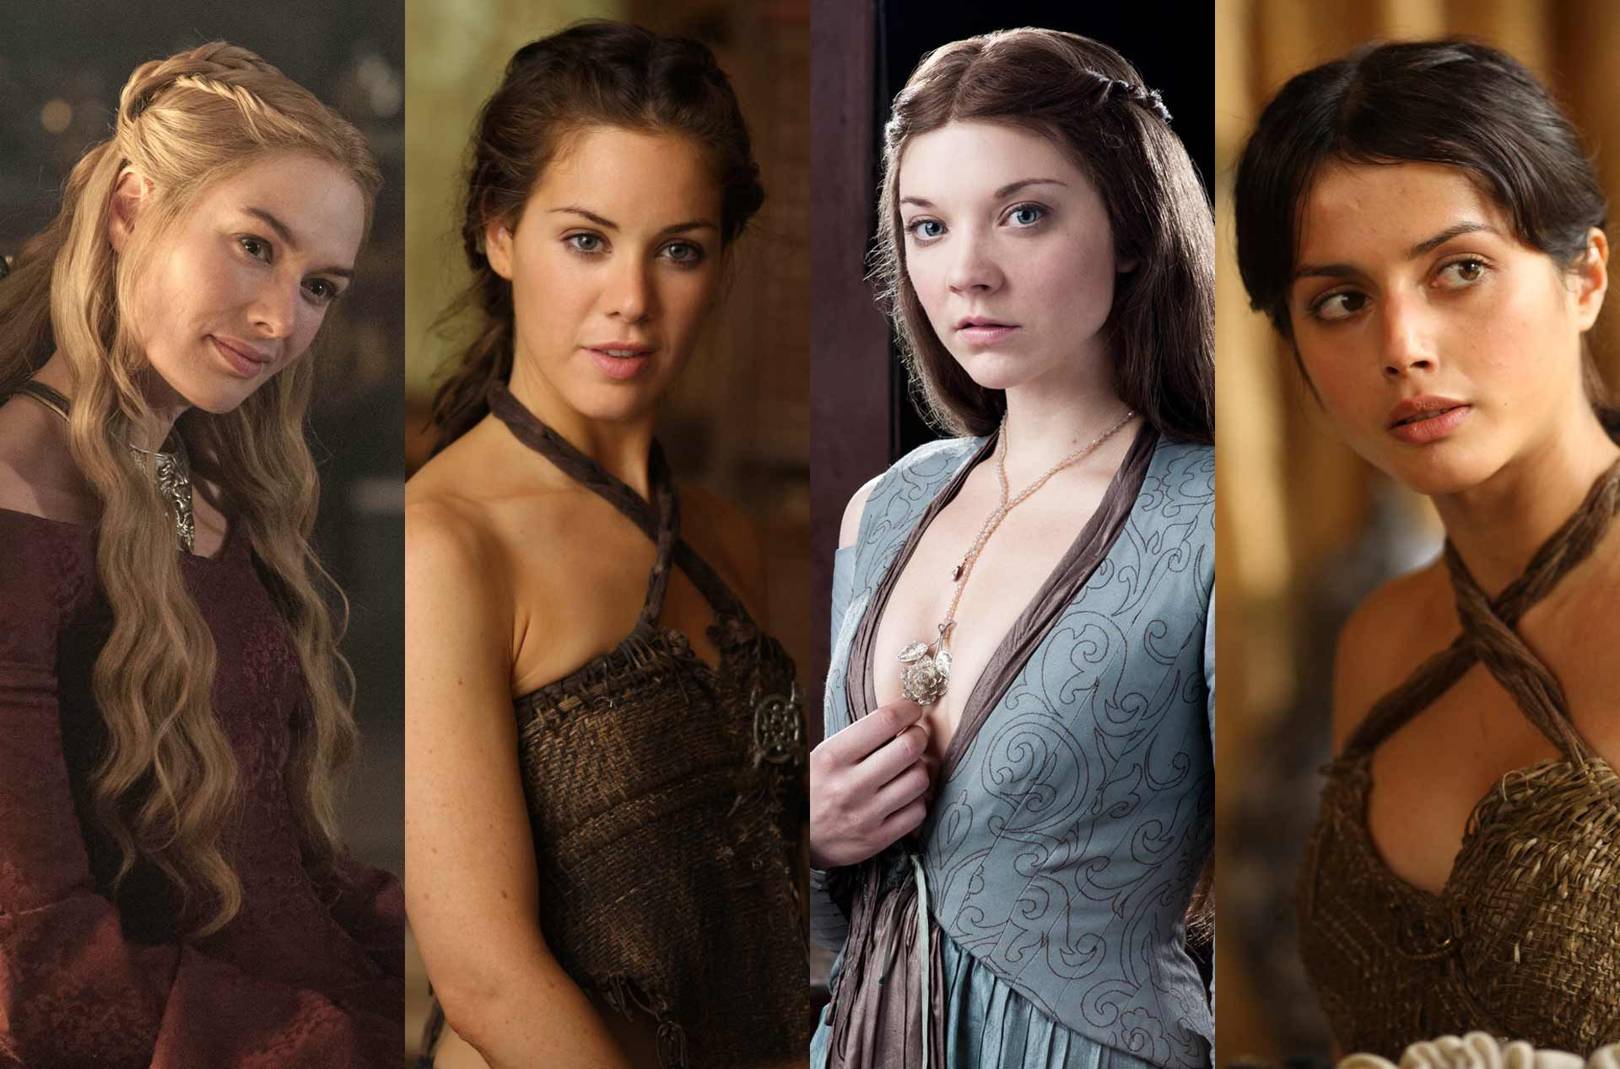
Gender: women